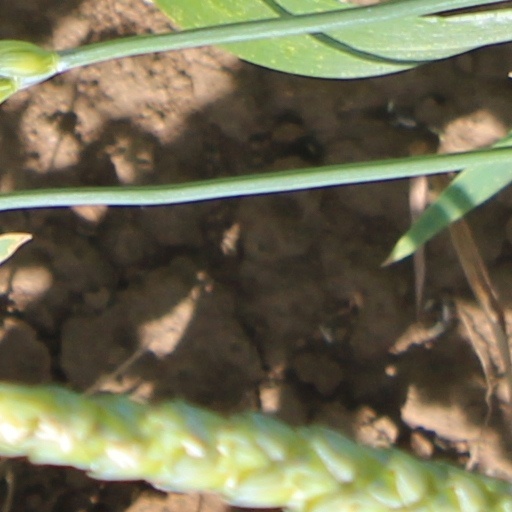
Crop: wheat